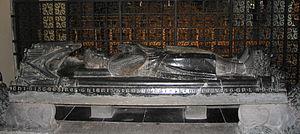
Houffalize (Belgique), église Sainte-Catherine - Gisant de Thierry II de Houffalize en calcaire noirâtre (XIIIe siècle)
Houffalize est une ville francophone de Belgique située en Région wallonne dans la province de Luxembourg.